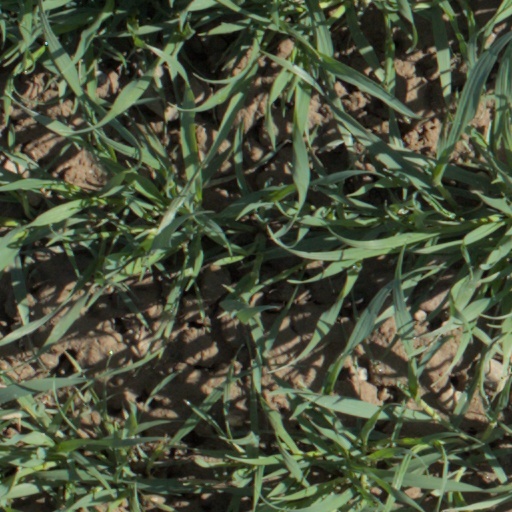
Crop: wheat